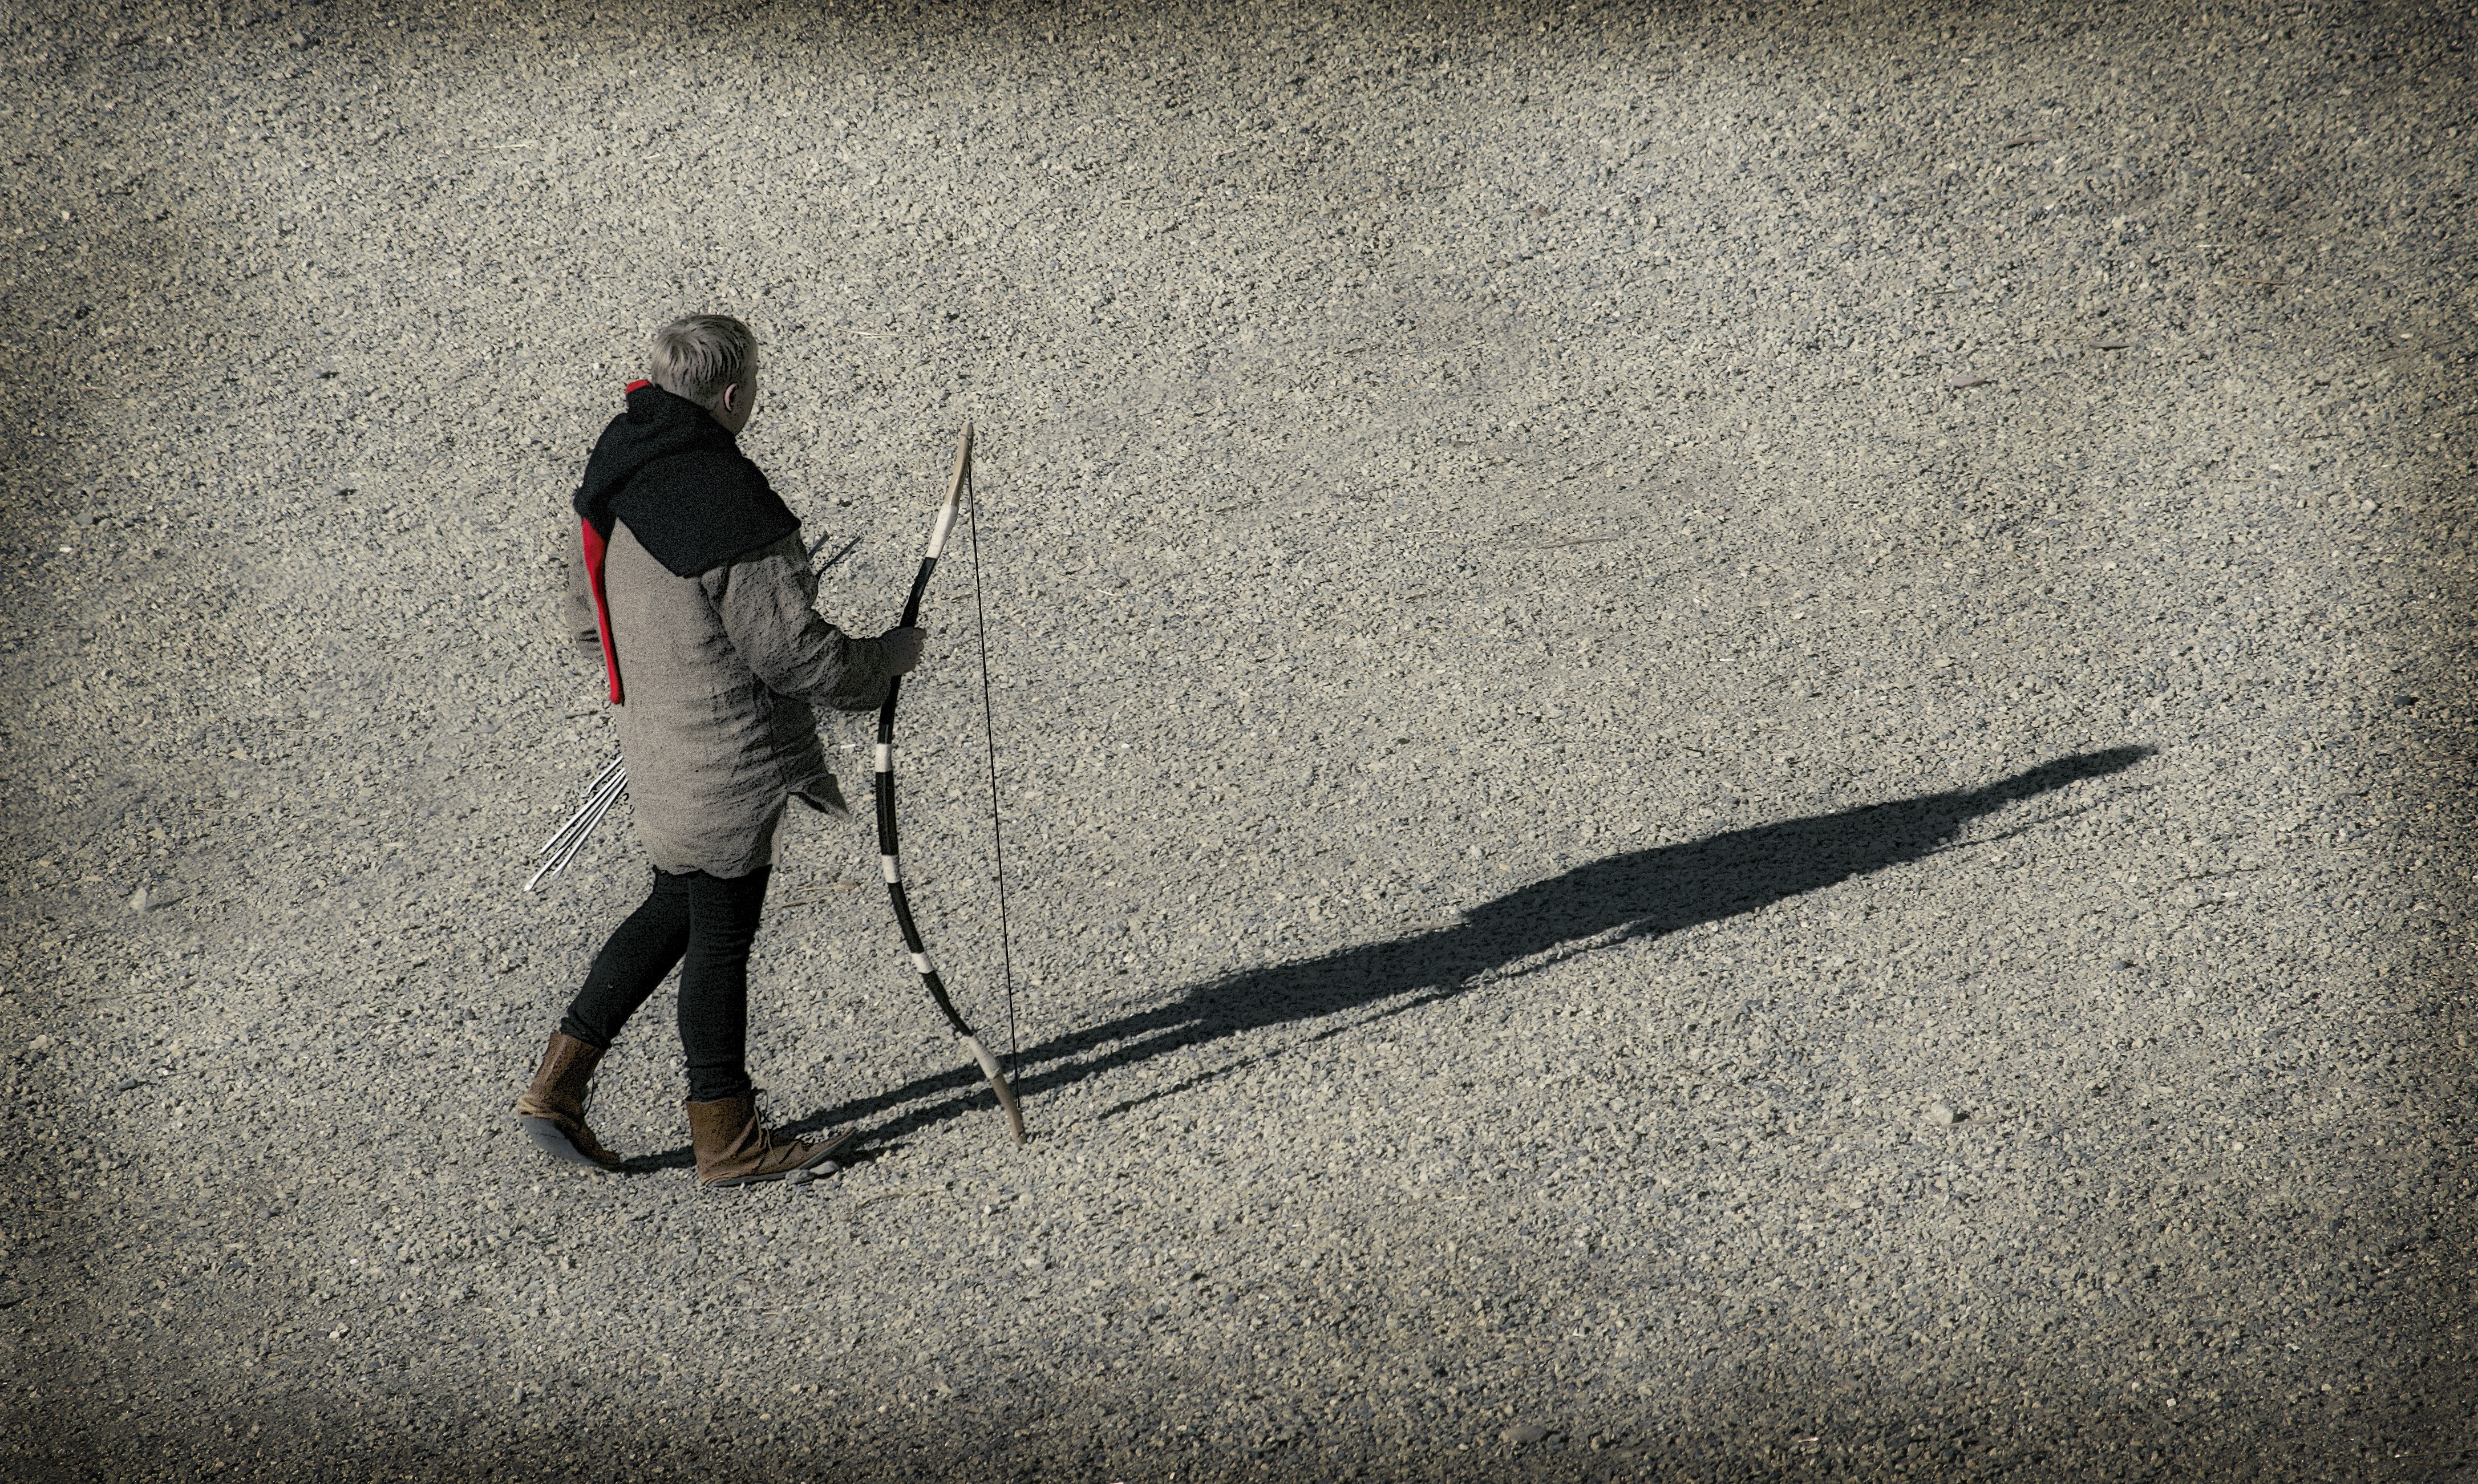
white, color, shadow, black, onion, arrow, art, footwear, photograph, arrows, image, shape, archer, quiver, the bowstring